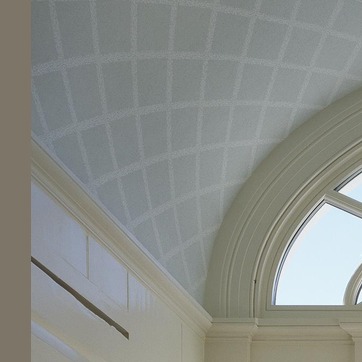
Material: wallpaper